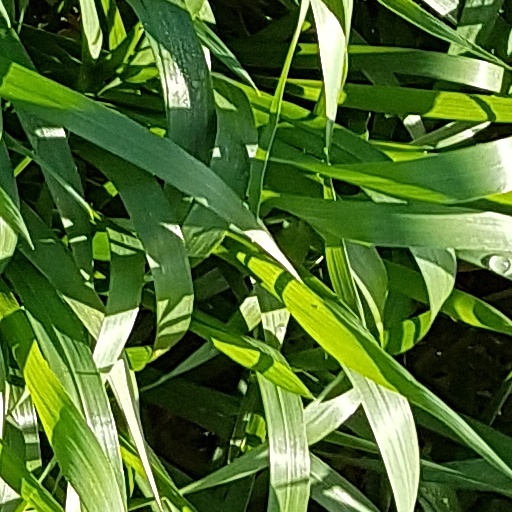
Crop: wheat